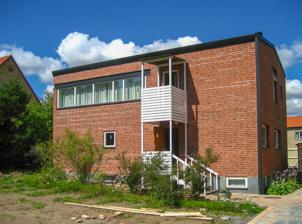
Building: Villa Göth
Country: Sweden
Year built: 1950
House in Uppsala, Sweden 59°50′38″N 17°37′47″E / 59.843981°N 17.629794°E / 59.843981; 17.629794 Villa Göth in 2008 Villa Göth is a house on the street of Döbelnsgatan in the Kåbo neighborhood of Uppsala , Sweden. Completed in 1950, the home is listed as having a special architectural interest in Sweden ( byggnadsminne ). Architects Bengt Edman and Lennart Holm designed it as the residence of Pharmacia head Elis Göth . The building has significance in international architectural history as the believed source of the term brutalism . Villa Göth has two floors and a basement and is built in dark brick. The windows are plain but form partial rows in the façade. The visible I-beams over the window sections in the front and rear of the building are an example of how the choice of materials is openly displayed in the house. The roof is a flat, gable roof . The floor plan is open on the interior, and materials are consistently made visible in a straightforward way. The tongue-and-groove pattern of the boards used to build the forms for the poured concrete is visible in the ceilings. Several interior walls are of the same dark brick as the exterior. The bathrooms on the first floor are formed of raw concrete ( béton brut ) in the form of Alvar Aalto 's famous Aalto Vase . Centrally located in the house is the open stairway that connects the floors. Villa Göth and brutalism The term brutalism was popularized by British architectural critic Reyner Banham , who used it in 1966 in his book The New Brutalism: Ethic or Aesthetic? to characterize a new group of architectural trends, specifically in Europe. It is believed to have been coined in 1950 by Swedish architect Hans Asplund in a facetious comment about Villa Göth. The expression was spread by British colleagues visiting Sweden and adopted by younger architects in the UK. In a letter from Hans Asplund to the editor of The Architectural Review , published in August 1956, Asplund describes how he first used the term. The letter is reproduced in Reyner Banham's New Brutalism . New brutalism centers on simplicity and Functionalist principles, intended to avoid the creation of associations or emotions. Stylistically, brutalism is viewed as a reaction to the architecture of the 1940s, much of which was characterized by a retrospective nostalgia. Brutalism is an expression often used derogatorily to denote largeness of scale, insensitivity, and the use of raw materials. Villa Göth may make a severe, aloof impression, but it is, at the same time, a simple and carefully prepared building with great architectonic qualities. This well-preserved and culturally interesting house was listed as historically significant by the Uppsala county administrative board on March 3, 1995. References